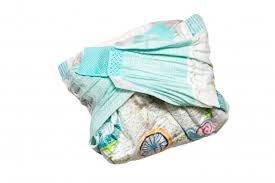
Waste category: trash